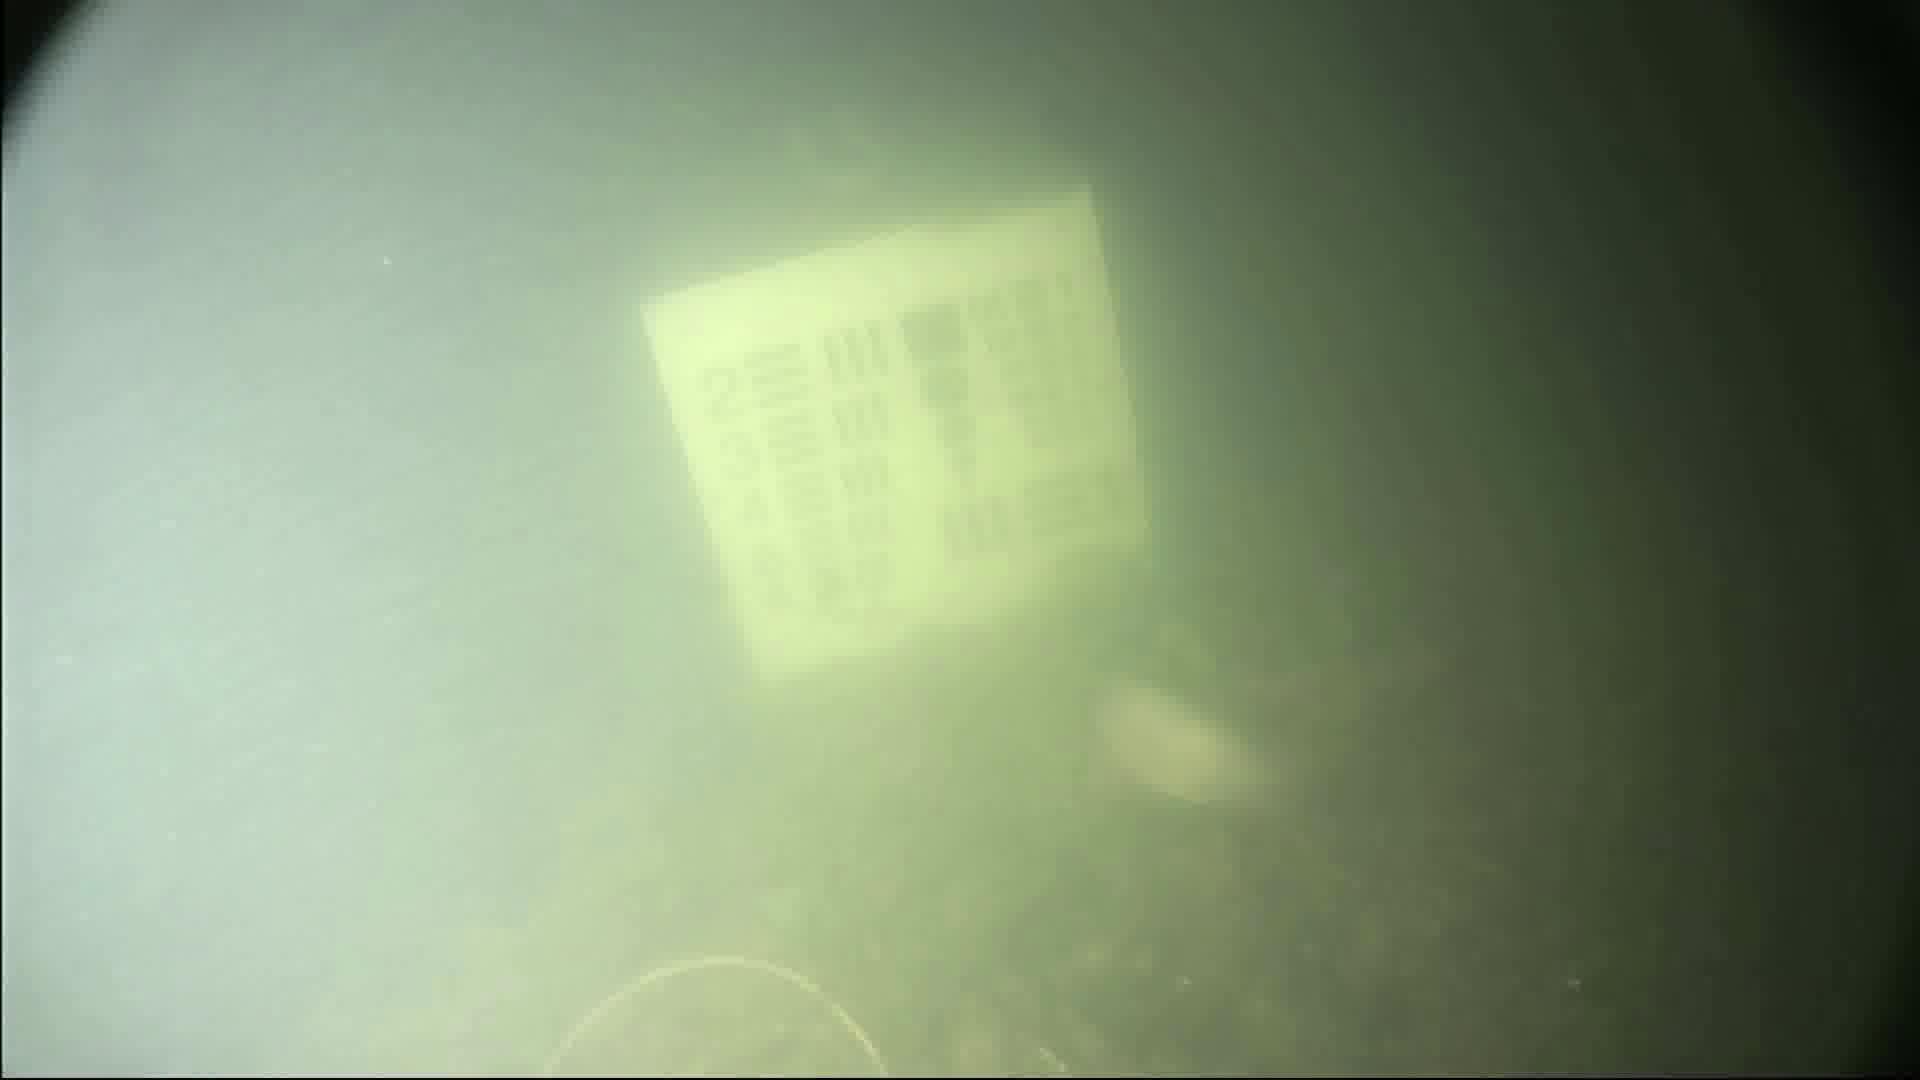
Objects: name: fish